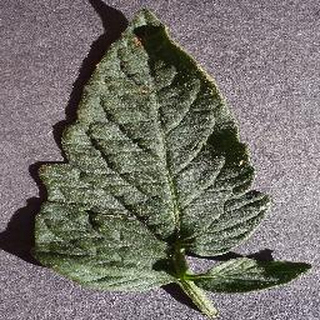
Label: healthy_tomato